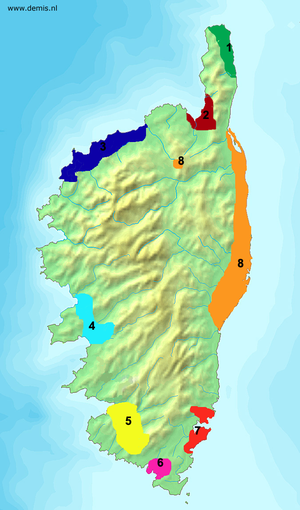
L'Île-de-beauté est un vin français d'indication géographique protégée de zone du vignoble de Corse, produit sur les départements de Haute-Corse et de Corse-du-Sud. Les vins portant ce label viticole, qui représentent les trois-quarts de la production du vignoble corse, peuvent être blancs, rosés ou rouges.